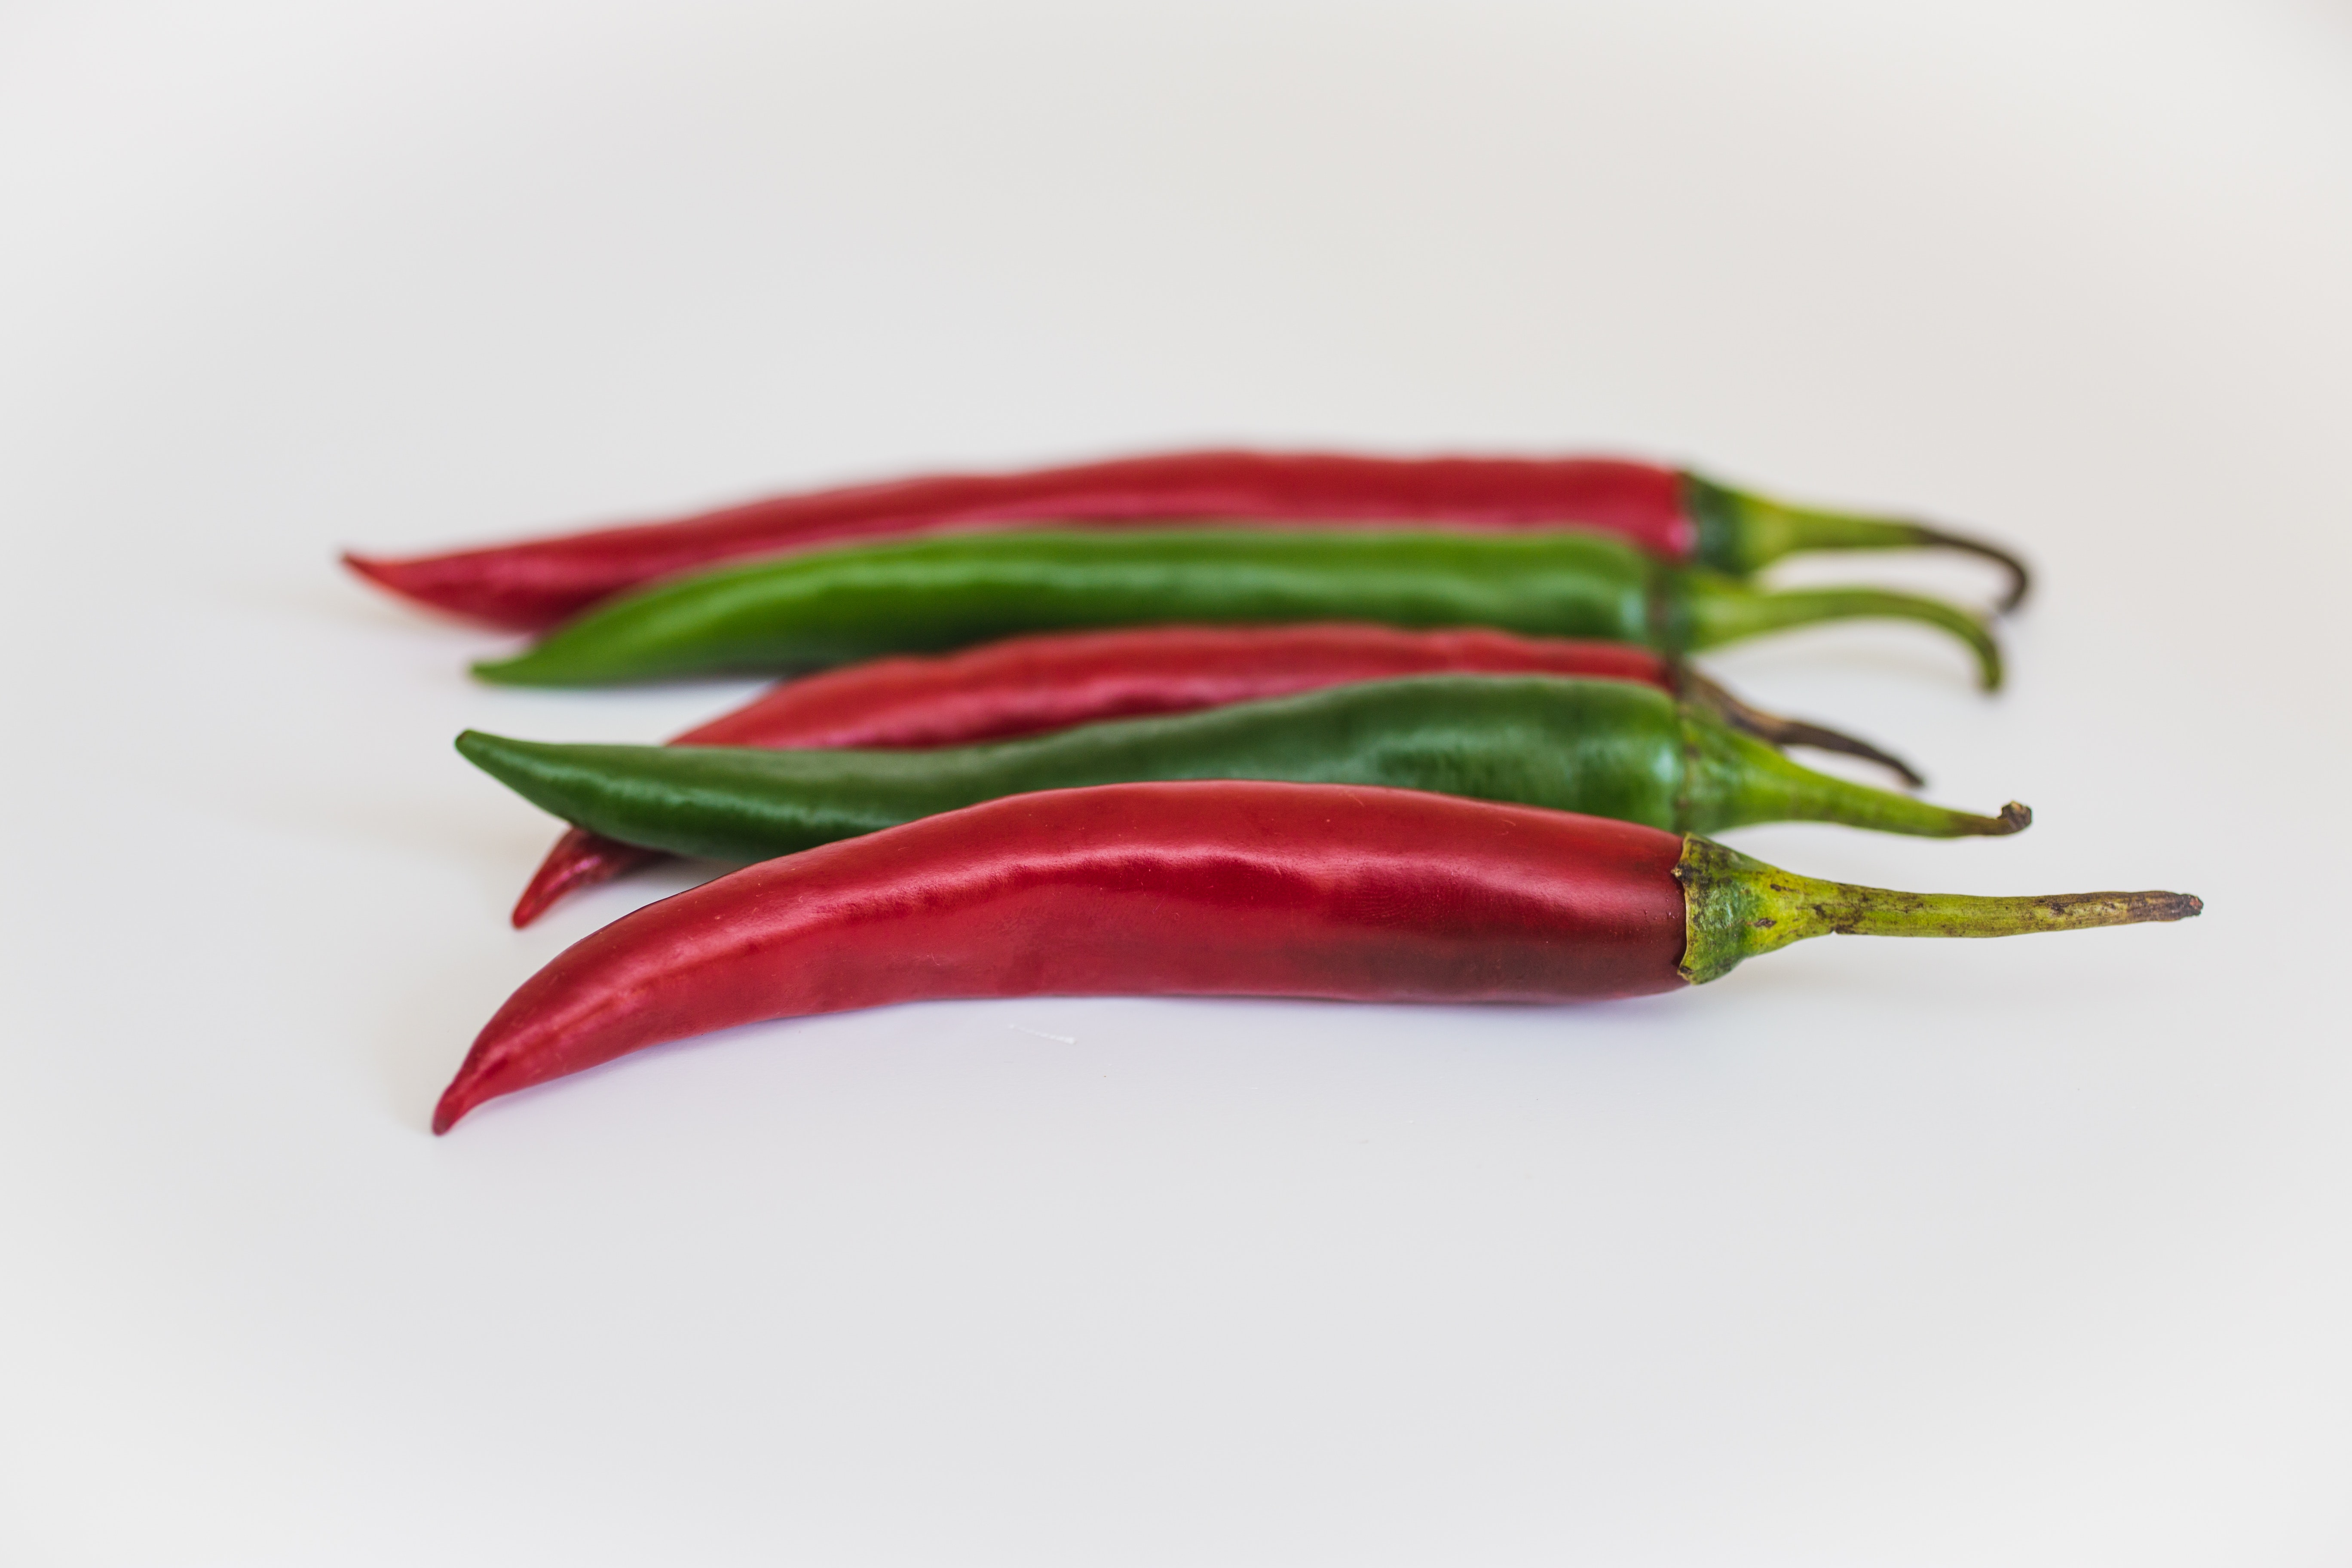
bird's eye chili, chili pepper, malagueta pepper, cayenne pepper, vegetable, serrano pepper, bell peppers and chili peppers, chile de rbol, peperoncini, tabasco pepper, spice, ingredient, produce, paprika, jalapeno, peppers, pasilla